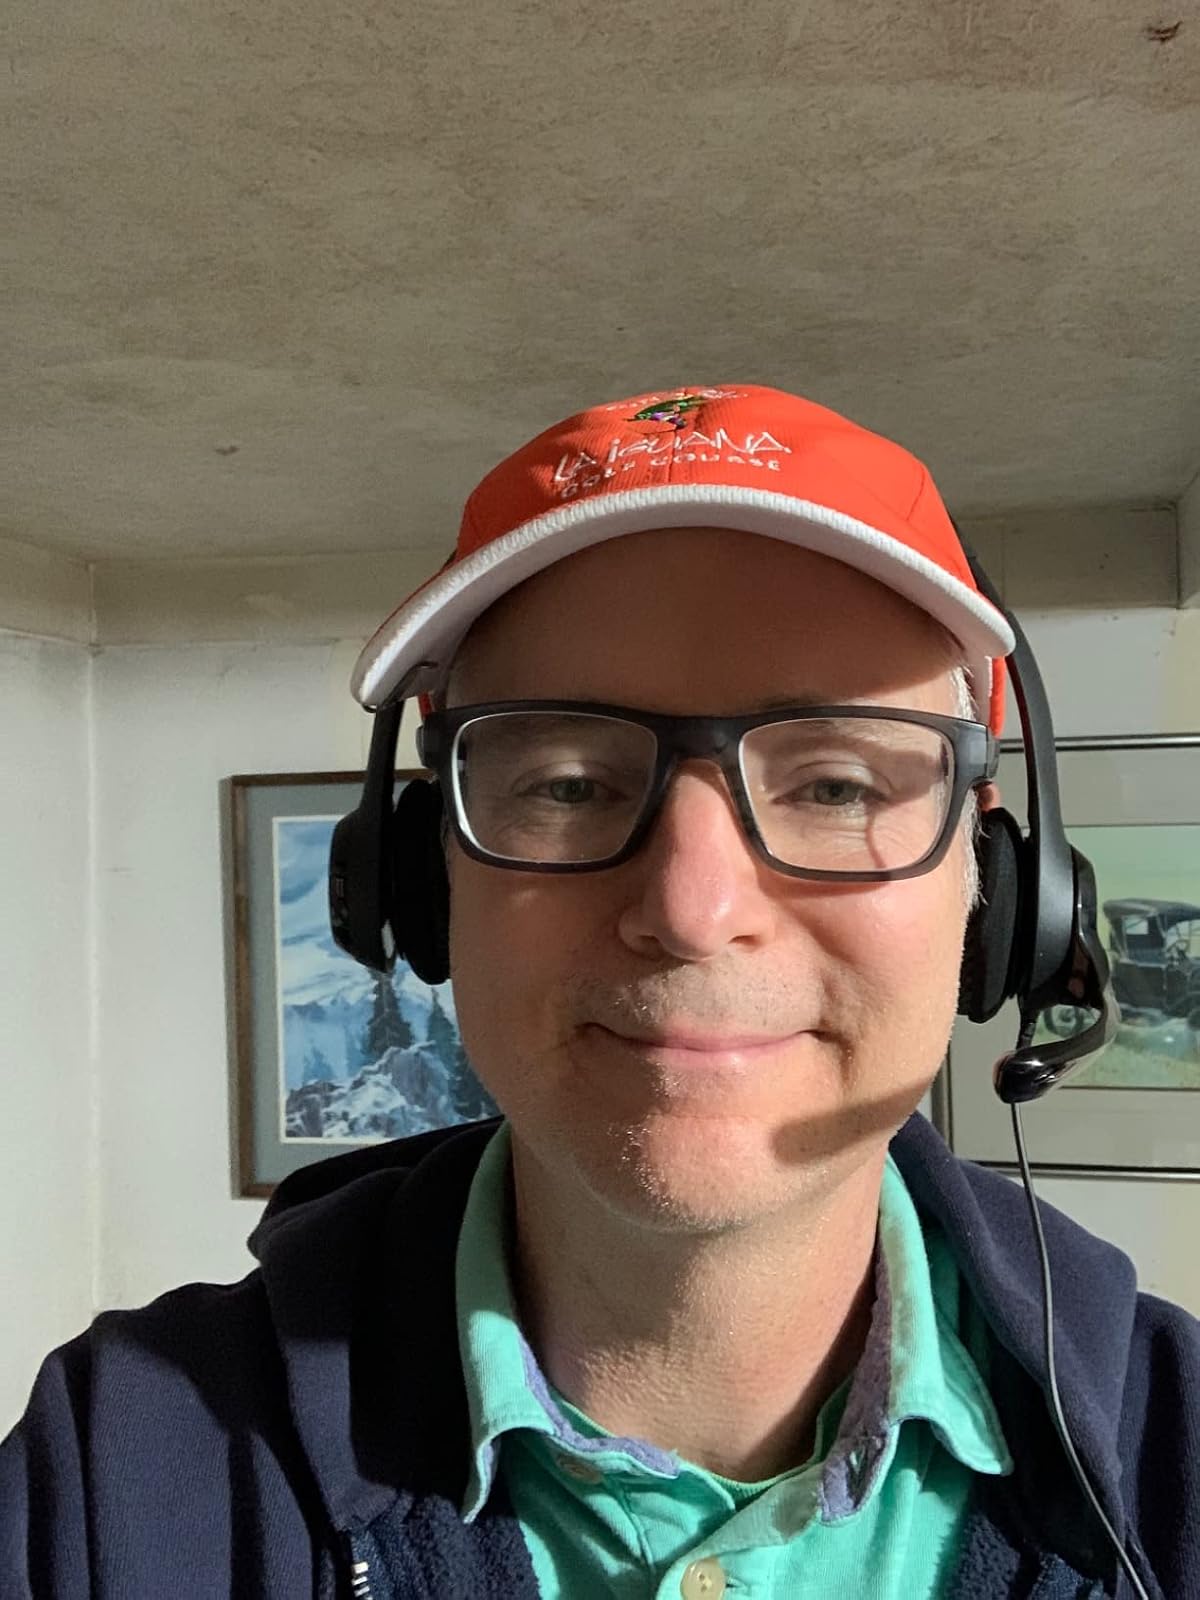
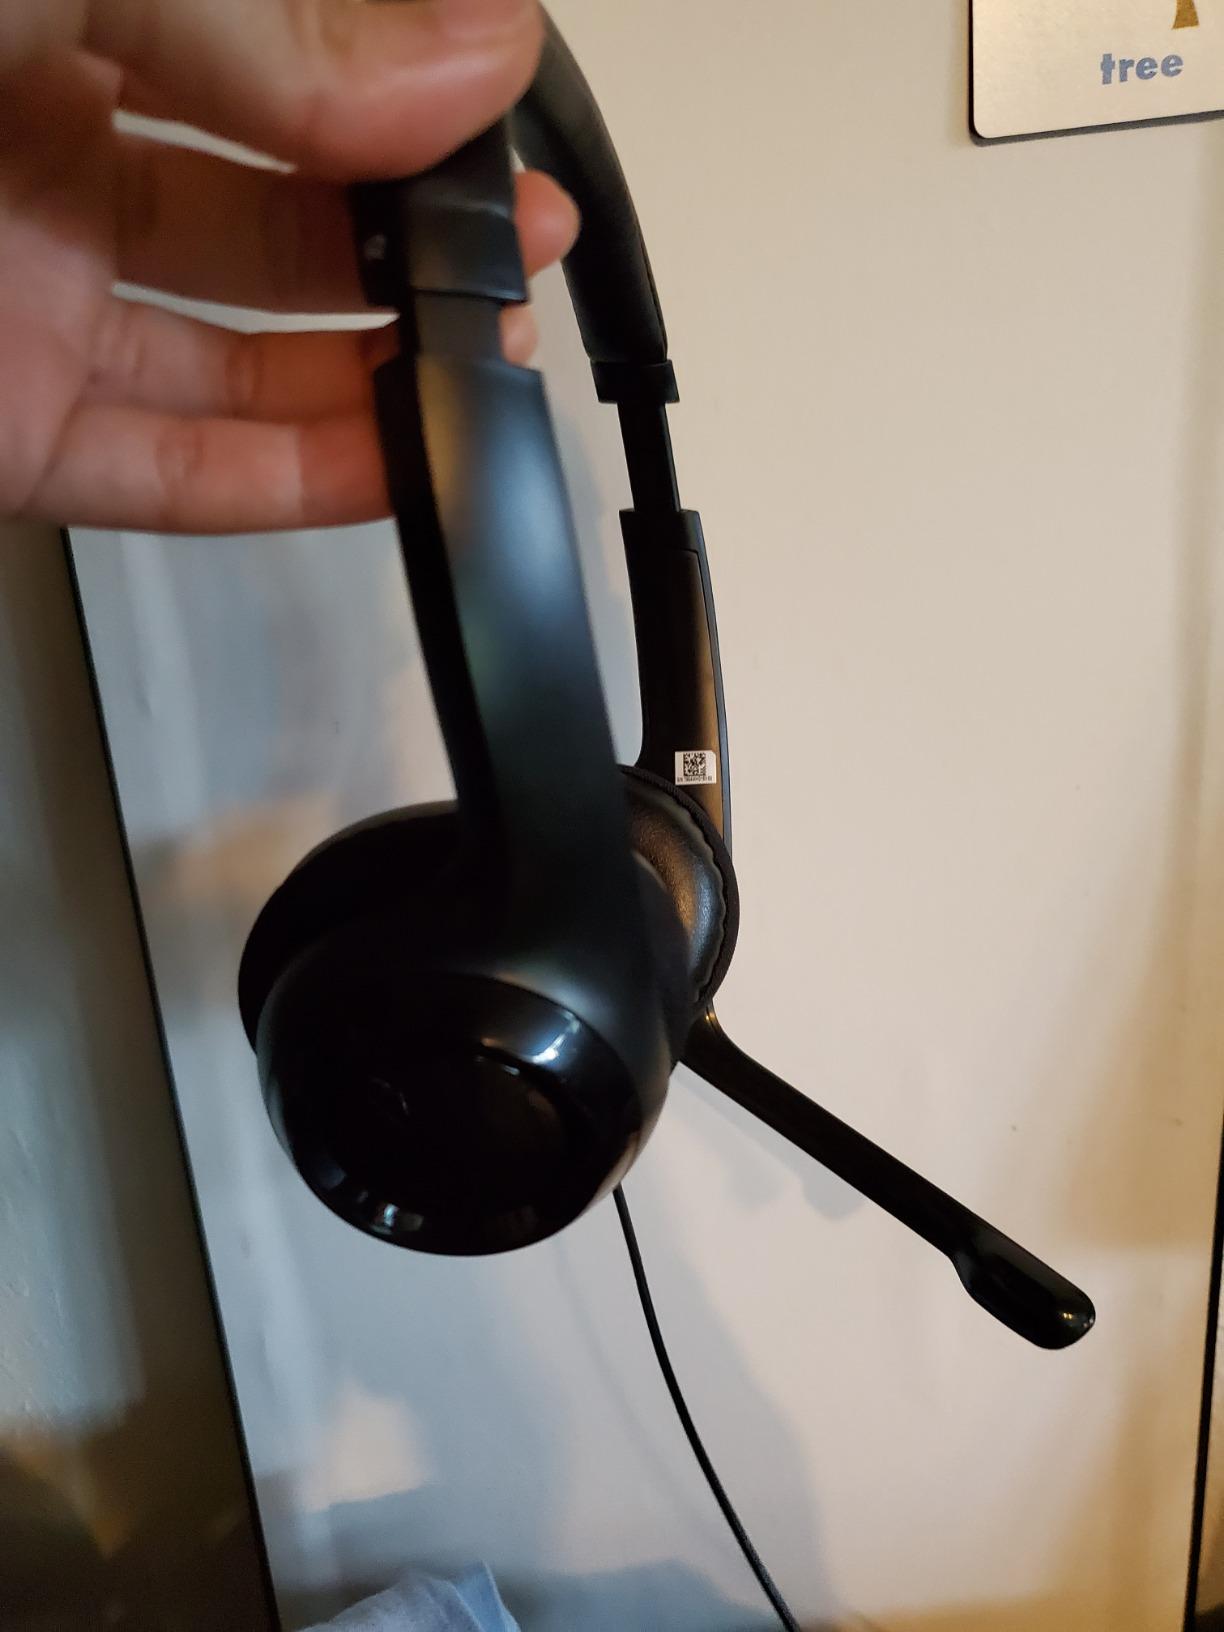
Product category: headphones
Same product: yes